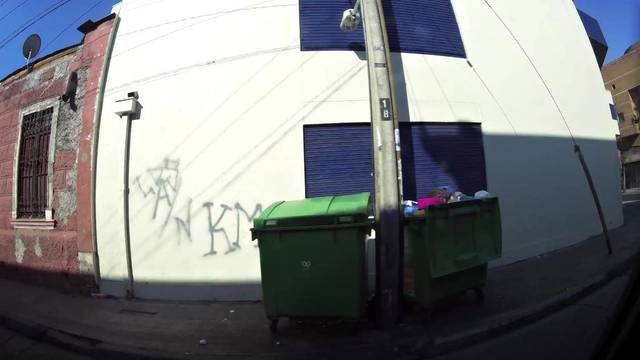
Region: Chile
Coordinates: -33.435, -70.674